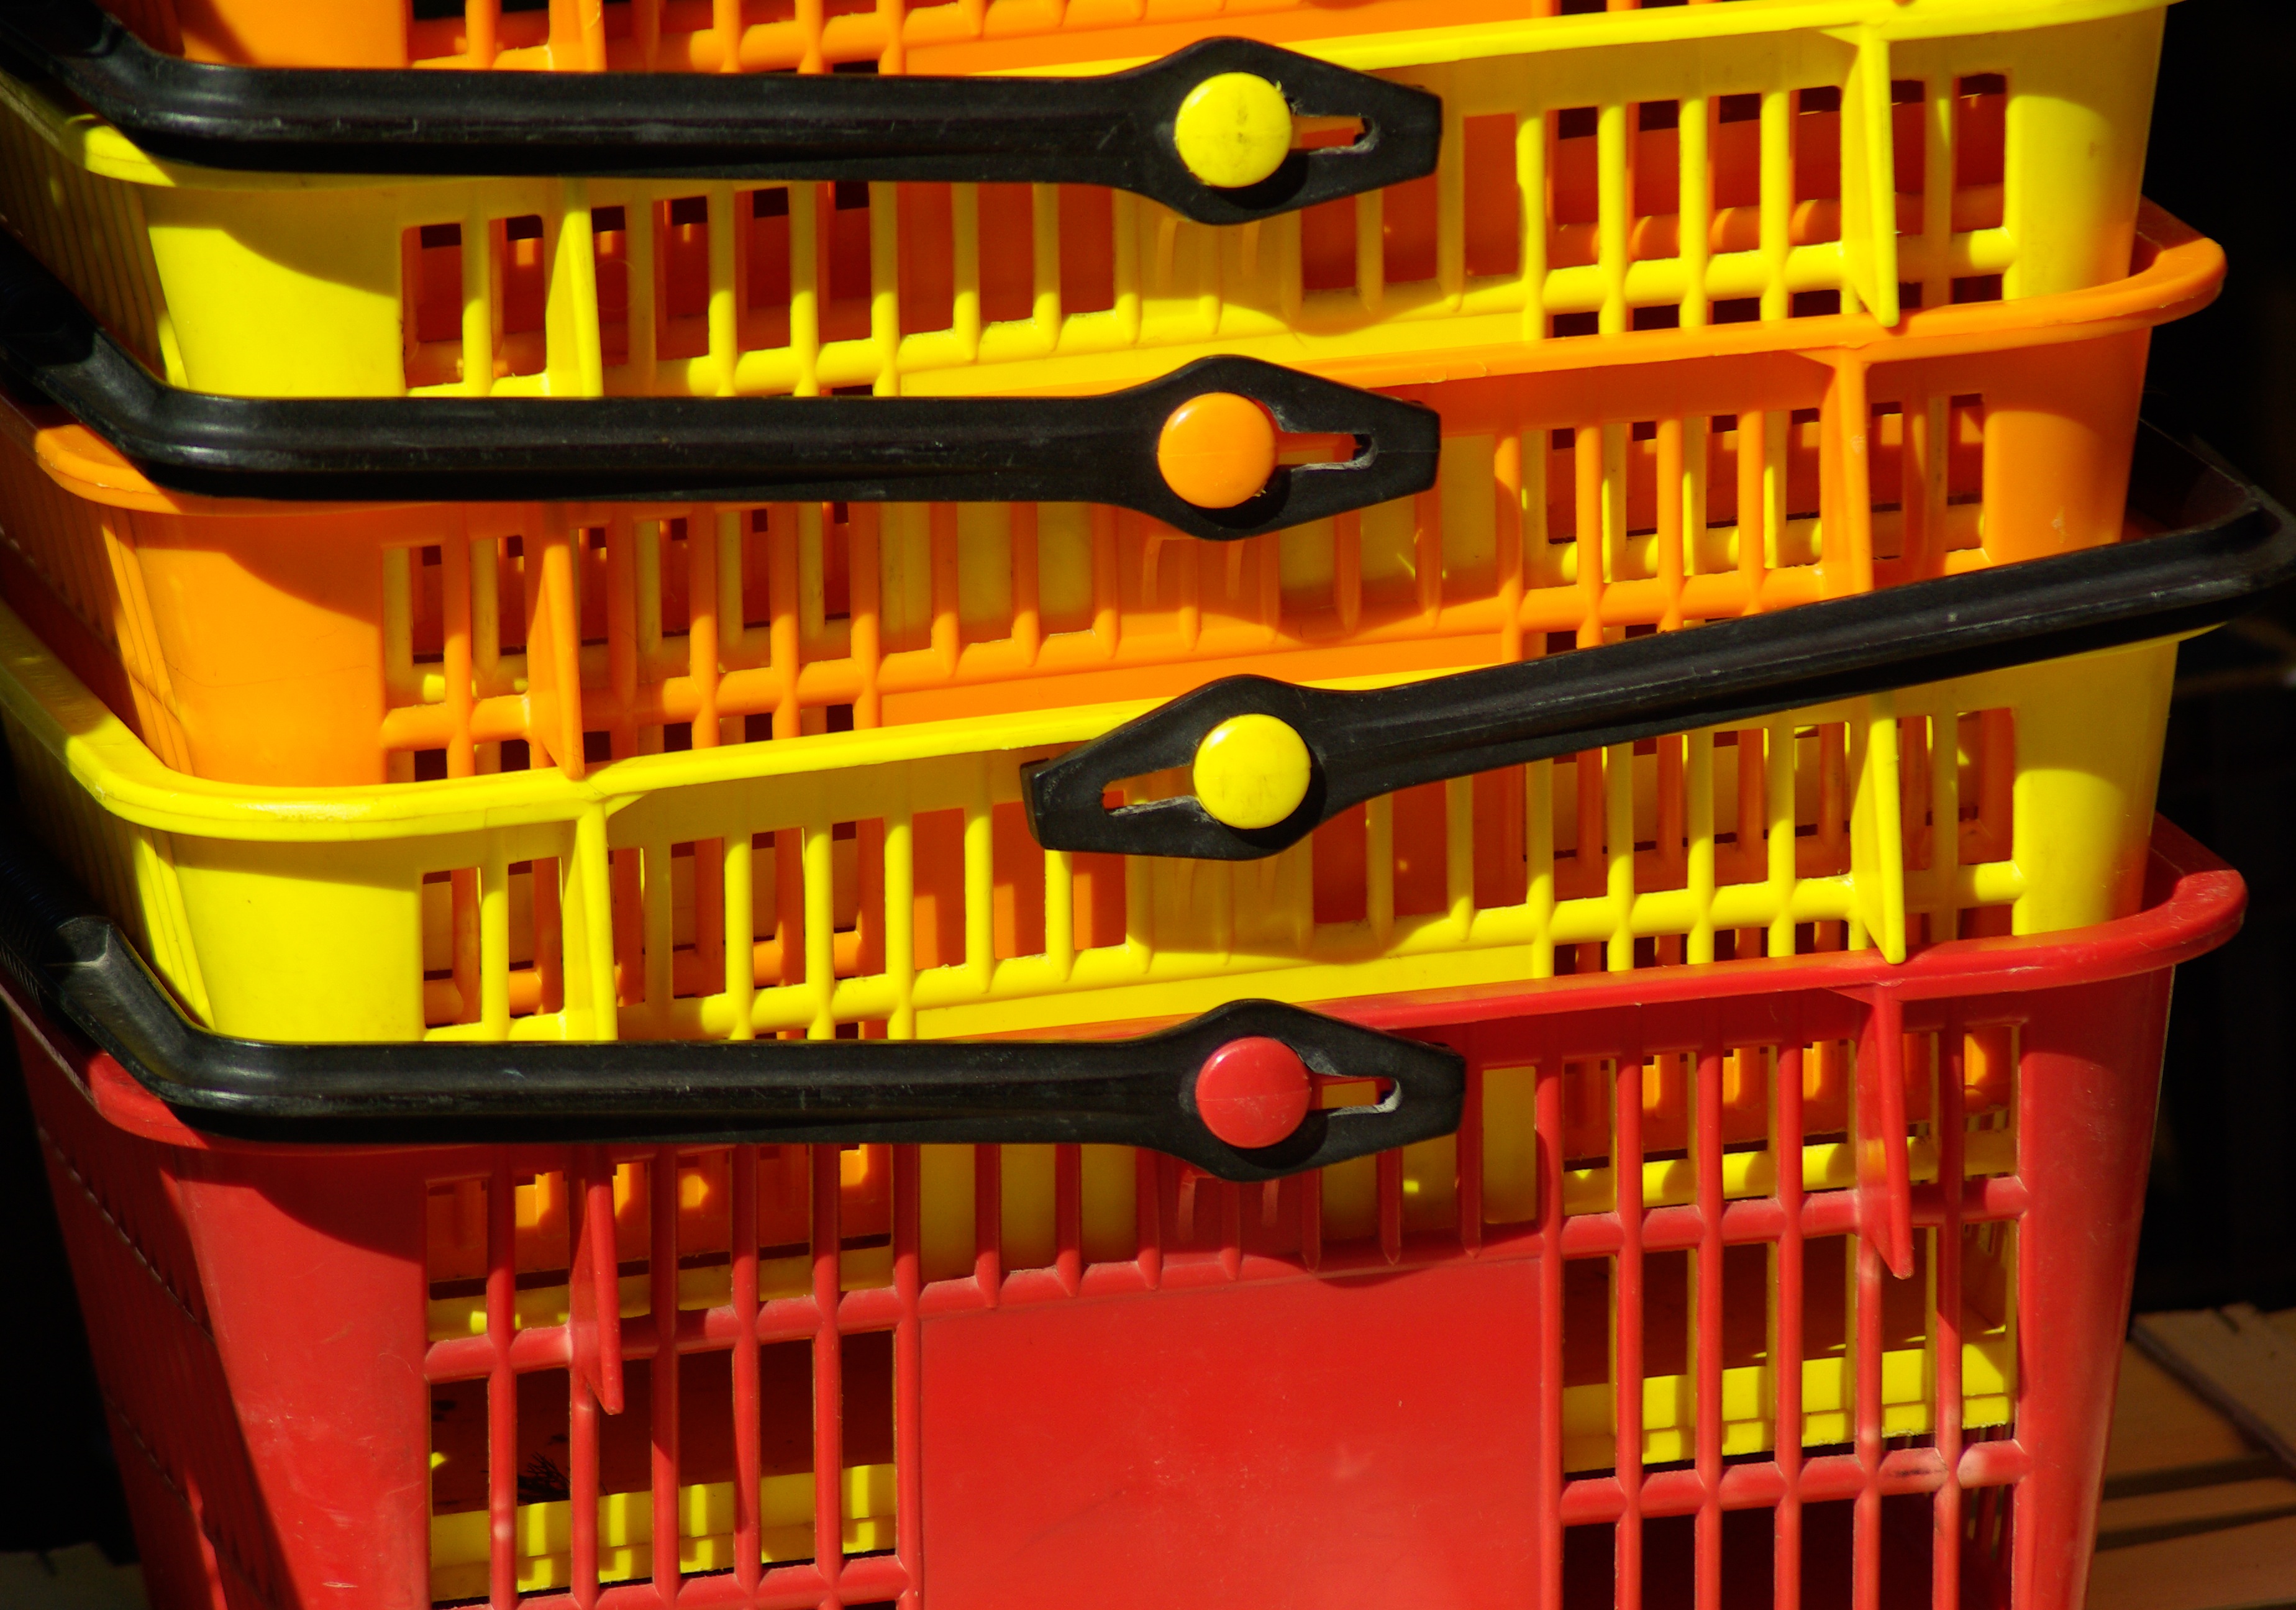
store, shopping, yellow, product, shopping carts